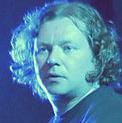
Age: 33